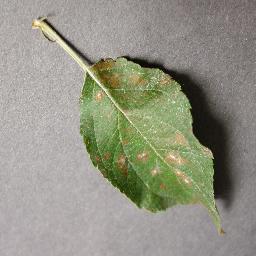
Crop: apple
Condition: cedar_rust